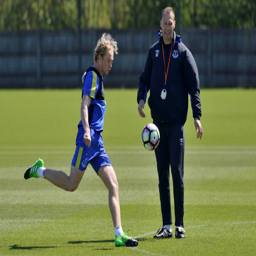
person and football player during the training session .